Harold Martin (New Caledonian politician)

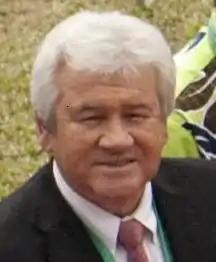
Harold Martin in 2012.

Harold Martin (born 6 April 1954, Nouméa, New Caledonia) is a French politician. He served twice as President of the Government of New Caledonia (from 7 August 2007 to 10 May 2009 and again from 3 March 2011 to 5 June 2014) and three times as President of the Congress of New Caledonia between 1997 and 2011 (most recently from 22 May 2009 to 3 March 2011). Former student as a site manager in the ESTP, Martin replaced Marie-Noëlle Thémereau in 2007 as the leader of the ruling Future Together party after the party suffered an electoral setback to choose the territory's two members of the French assembly.